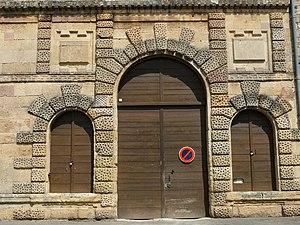
Fumel - Château - Un portail
Le château de Fumel est situé dans la commune de Fumel, dans le département français de Lot-et-Garonne, en région Nouvelle-Aquitaine.